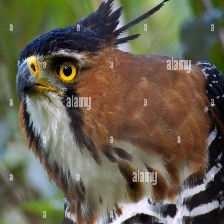
Species: ORNATE HAWK EAGLE
Scientific name: SPIZAETUS ORNATUS